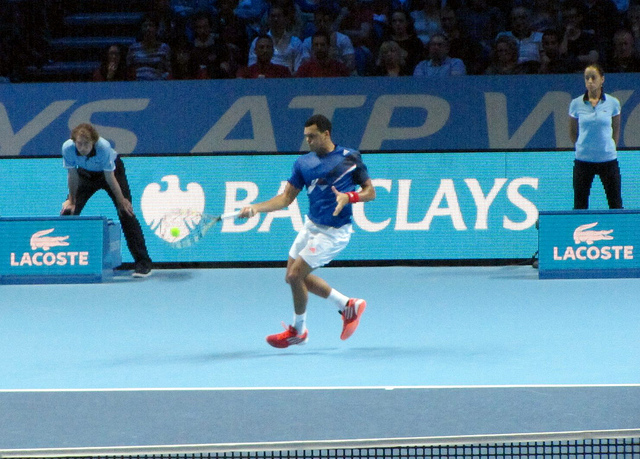
một nam vận động viên tennis đang thi đấu ở trên sân